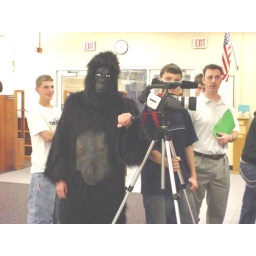
gorilla in library orientation video